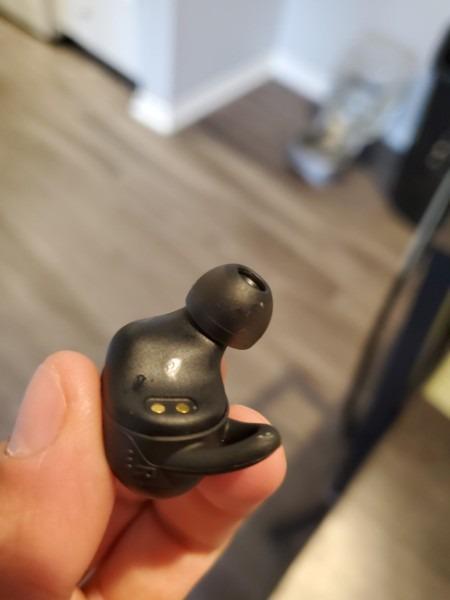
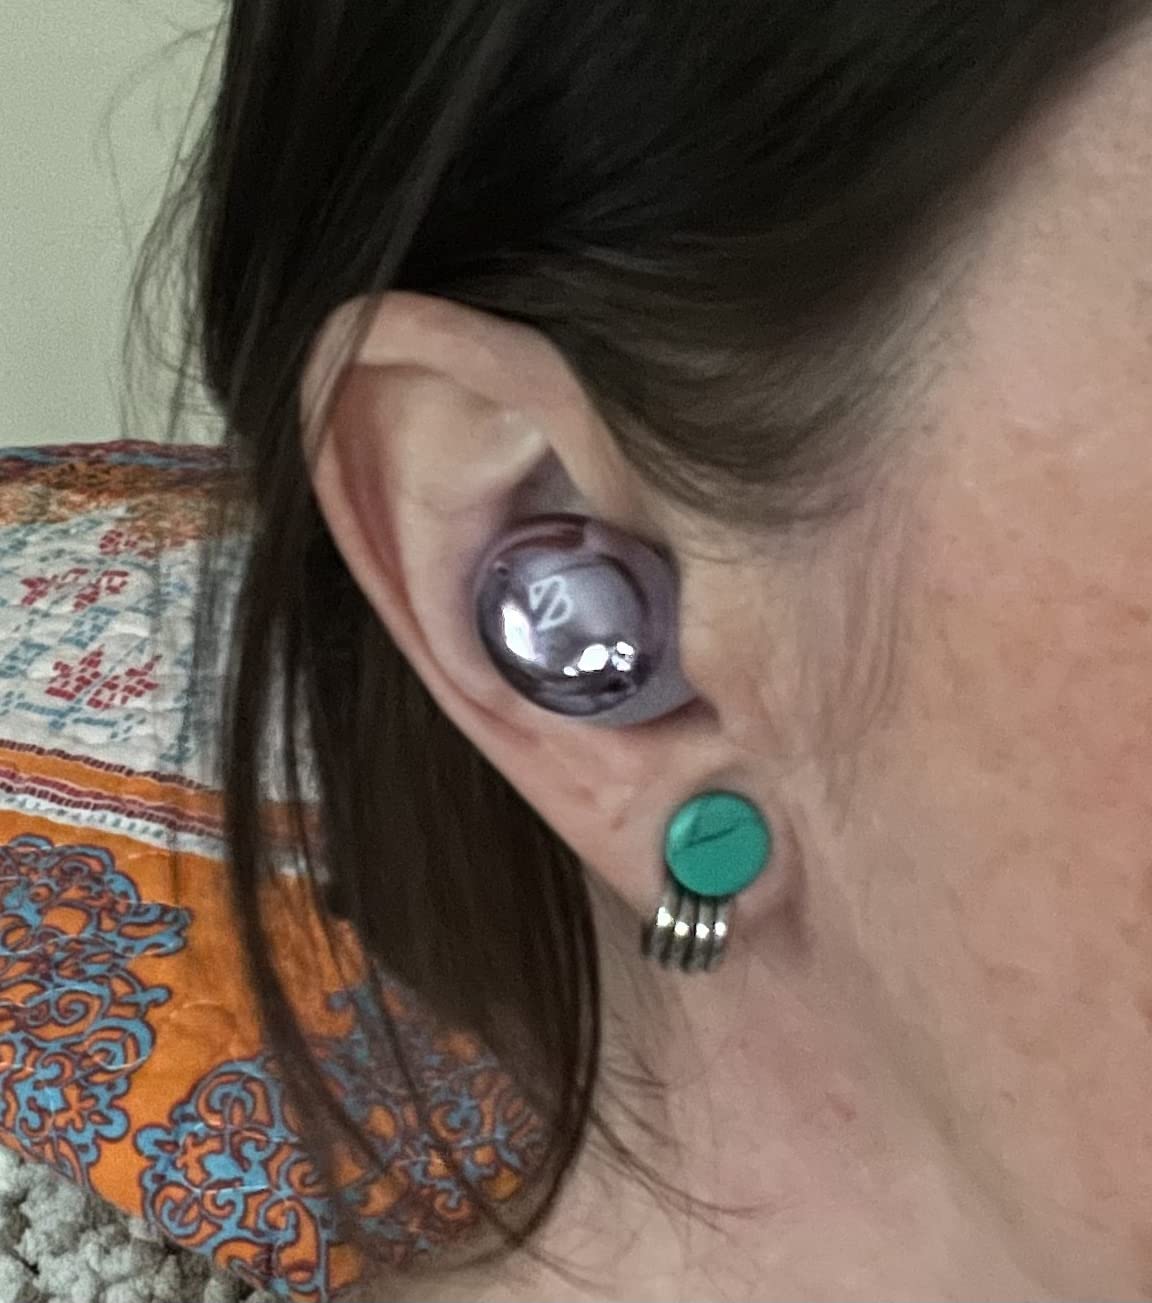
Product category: earbuds
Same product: no